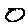
Label: 0